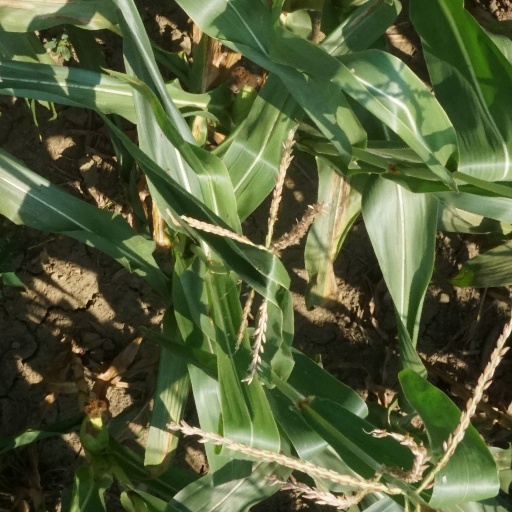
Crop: maize; corn